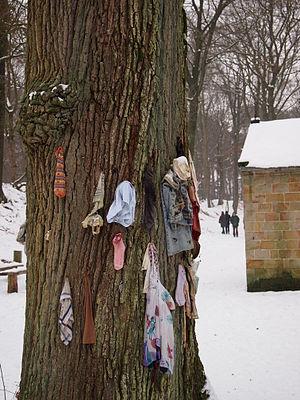
Arbre à clous de Stambruges (Hainaut, Belgium), chêne (janvier 2013)
Stambruges est une section de la commune belge de Belœil située en Région wallonne dans la province de Hainaut.